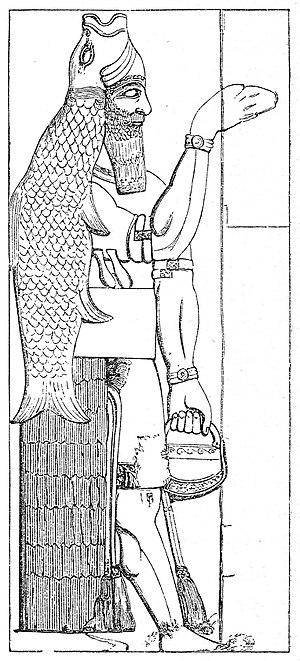
Dagon est un roman d'horreur de genre Southern Gothic, écrit par le poète américain Fred Chappell.